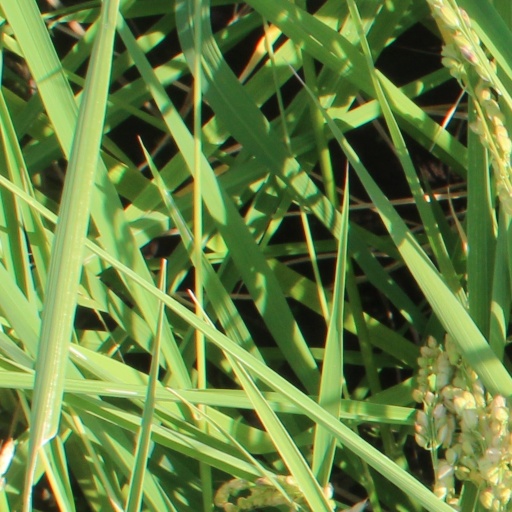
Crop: rice